Postage stamps and postal history of Madeira

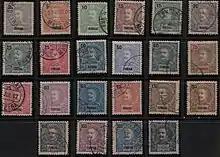
1897 stamps for Funchal

A new series of stamps, engraved by Louis-Eugène Mouchon, was issued in 1897 and supplemented by additional values in 1898, 1899 and 1905. It comprised 19 nominals ranging from 2½ reis to 500 reis. Again, the 100 reis stamp was officially bisected for use on letters. These stamps were of the general single-colour design for Portuguese stamps at the time, but with the name "Funchal" and the value figure printed in black (on two values, in red). The 25 reis value was issued in 1899 in booklets containing six stamps each.